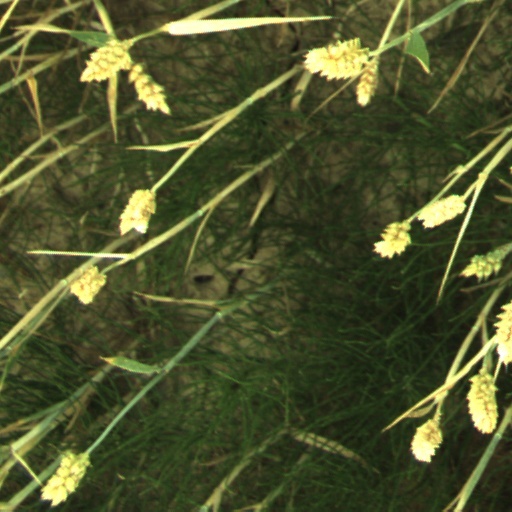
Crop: wheat